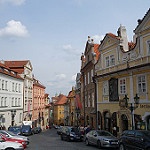
Label: street